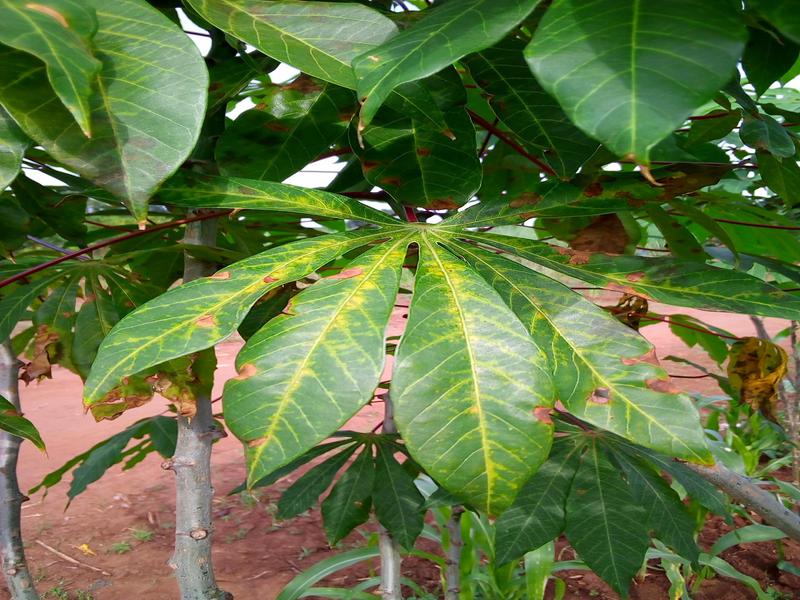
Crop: cassava
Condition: green_mottle